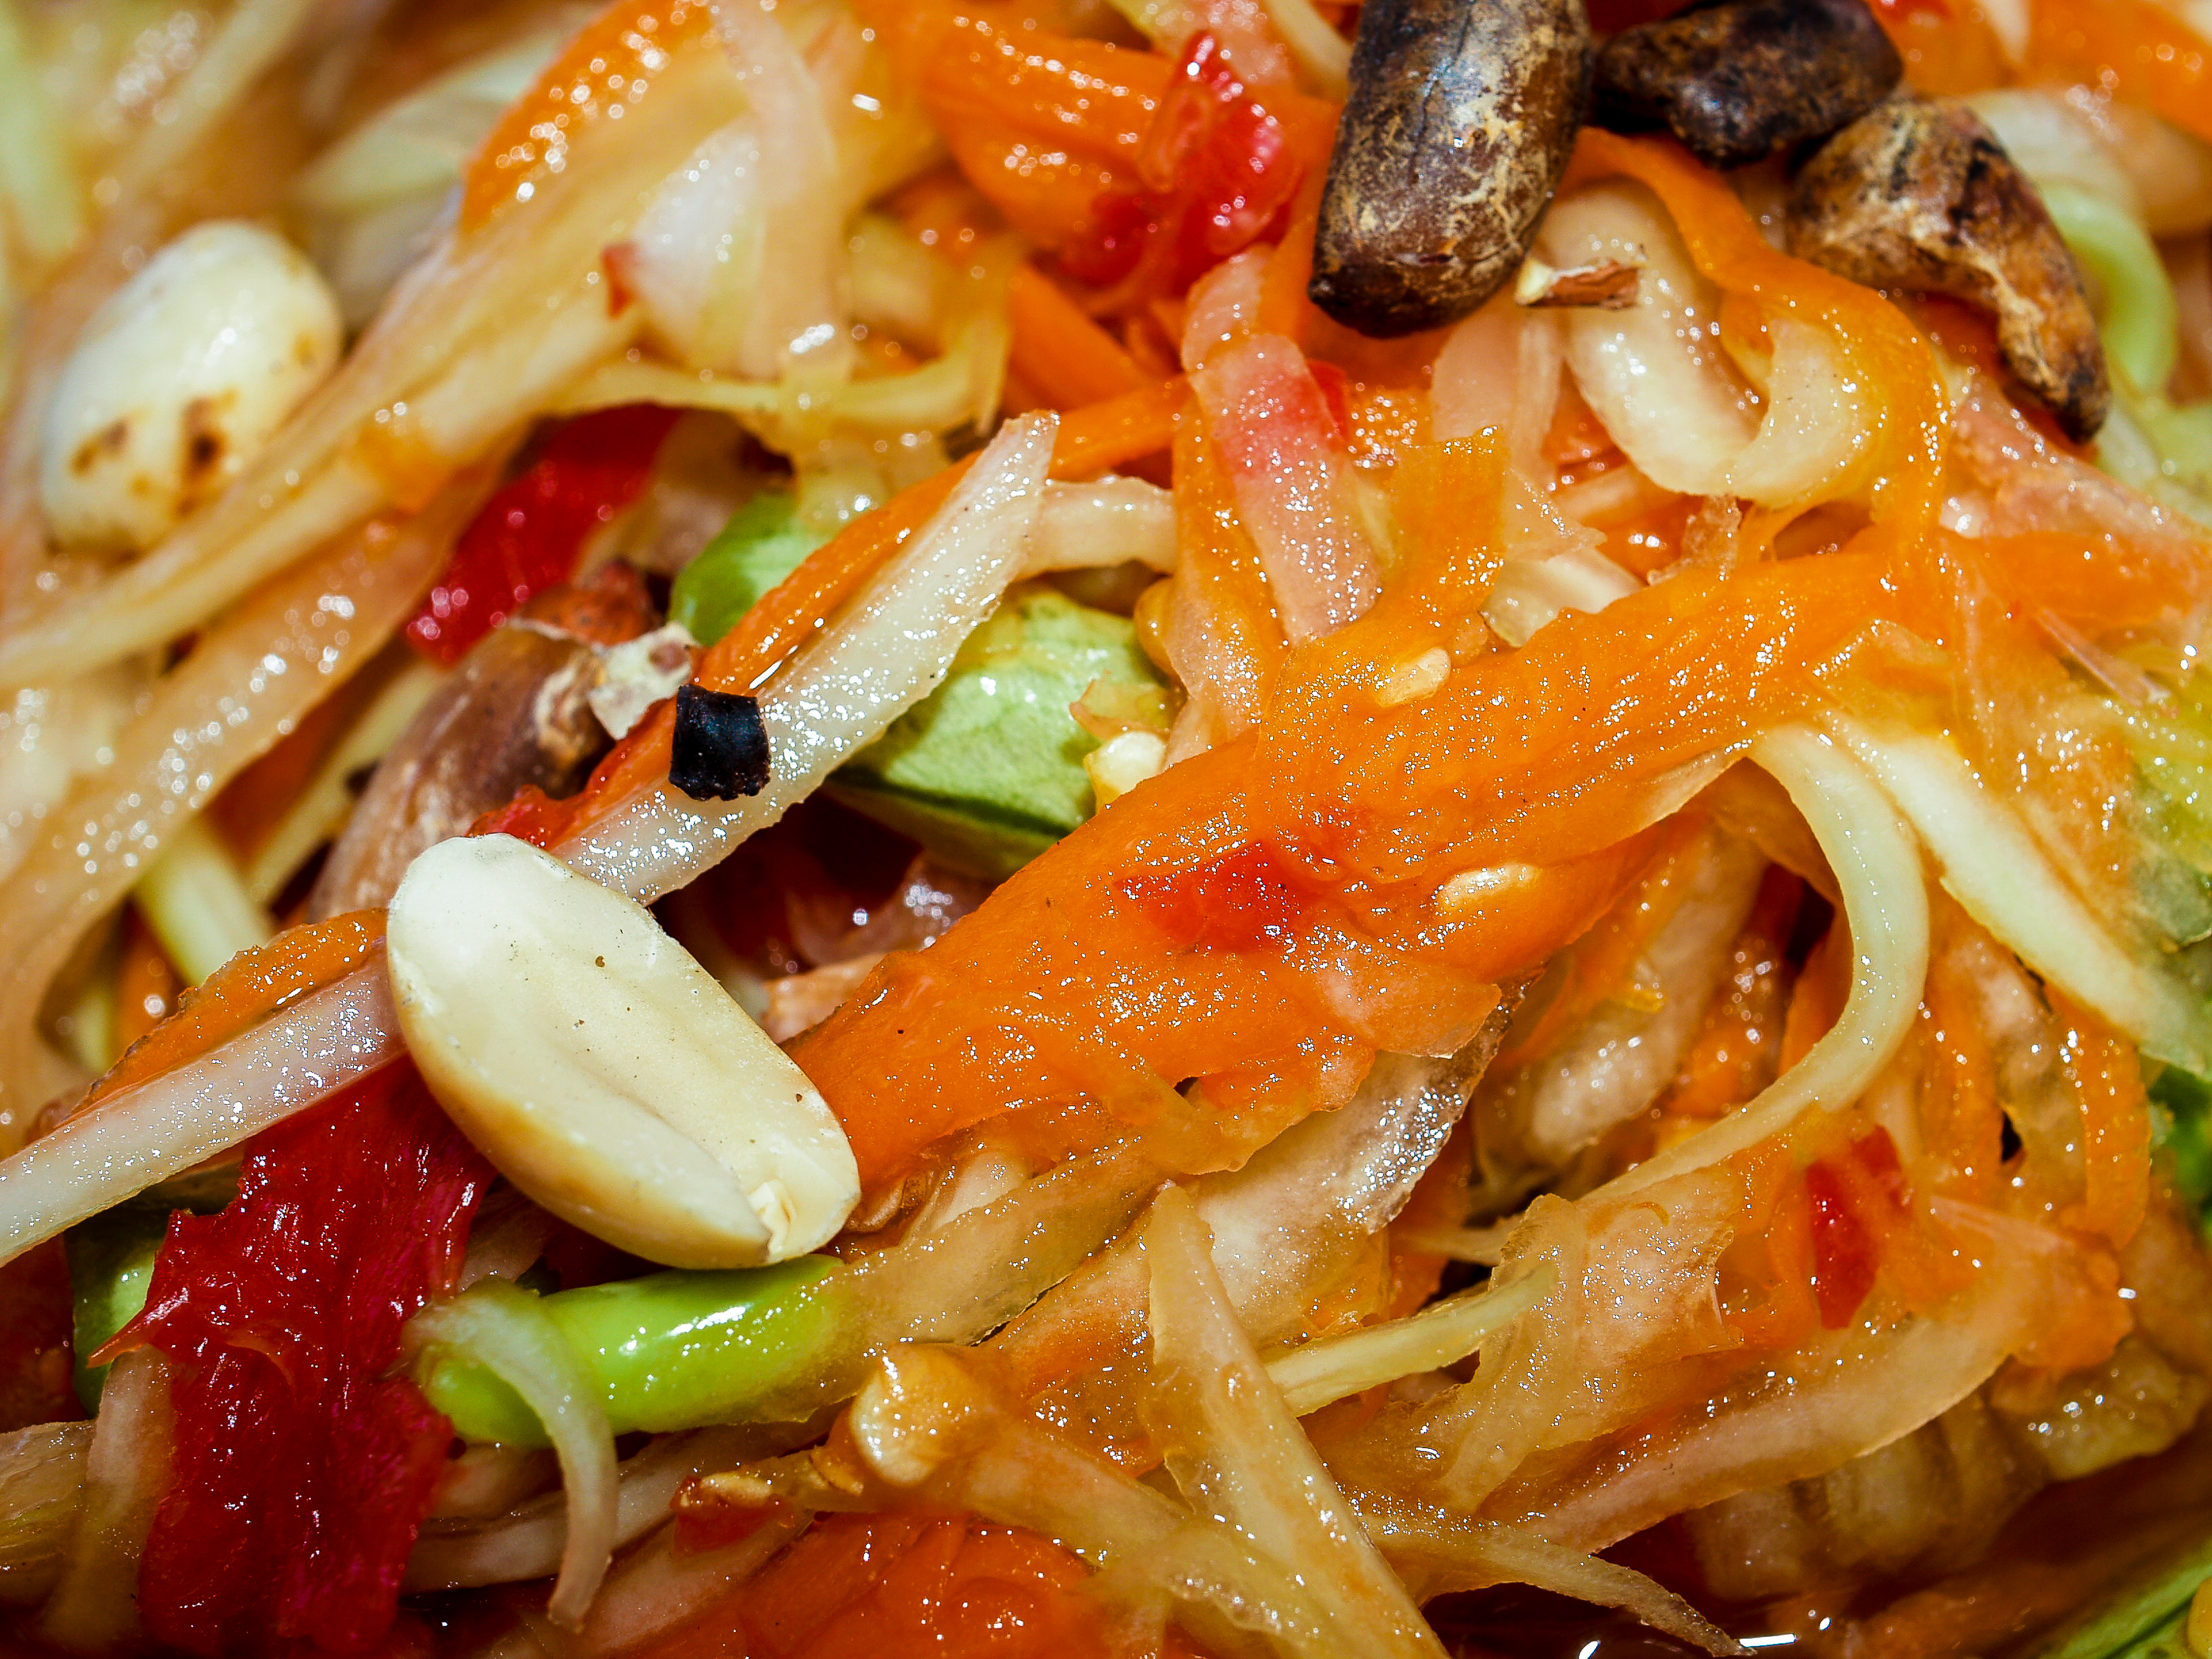
spicy, salad, papaya, thai, delicious, cuisine, thailand, tomato, food, healthy, somtum, restaurant, diet, traditional, fresh, sauce, shrimp, nutrition, eat, lime, som, culture, hot, chili, tum, asian, plate, vegetable, green, lemon, dish, noodle, chinese noodles, spaghetti, chow mein, pad thai, naporitan, thai food, fried noodles, lo mein, asian food, southeast asian food, italian food, chinese food, spaghetti alla puttanesca, singapore style noodles, green papaya salad, european food, yaki udon, side dish, yakisoba, vegetarian food, pancit, recipe, rice noodles, korean food, mie goreng, capellini, lunch